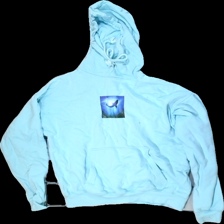
View: front
Type: Hoodie
Category: Ladies
Brand: Not in the list
Brand text on label: stay
Colors: Blue
Material: 100% cotton
Pattern: Animal print
Cut: Regular
Size: S
Season: All
Stains: Minor
Price range: <50
Recommended usage: Export